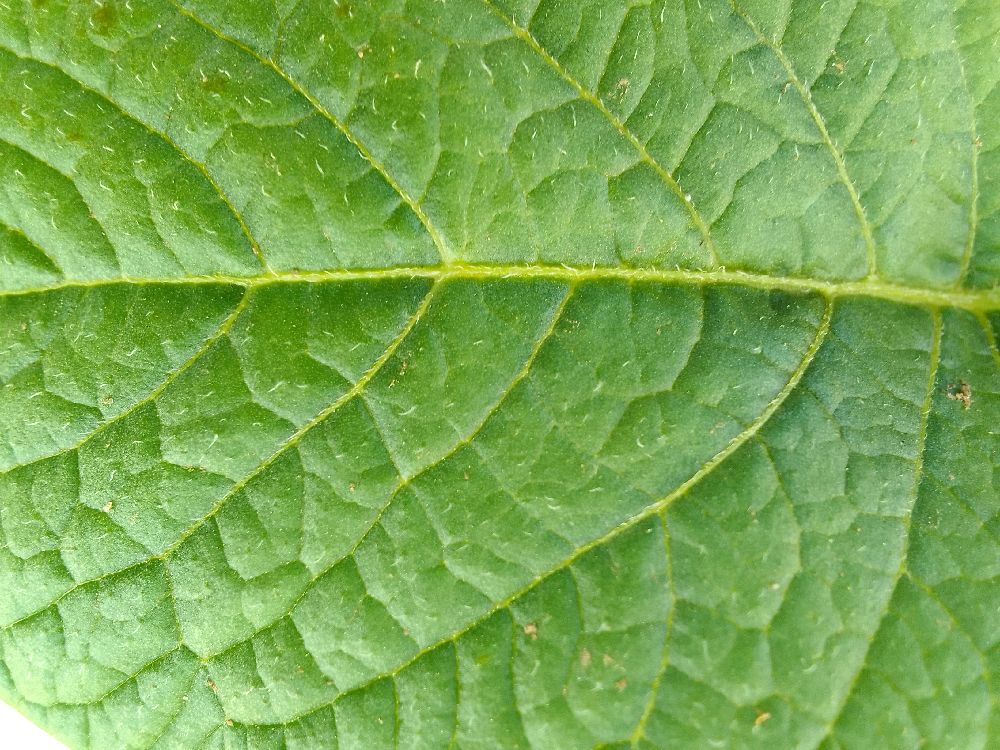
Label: Healthy